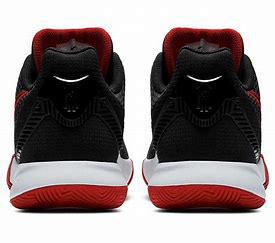
Brand: Nike
Model: Kyrie 2